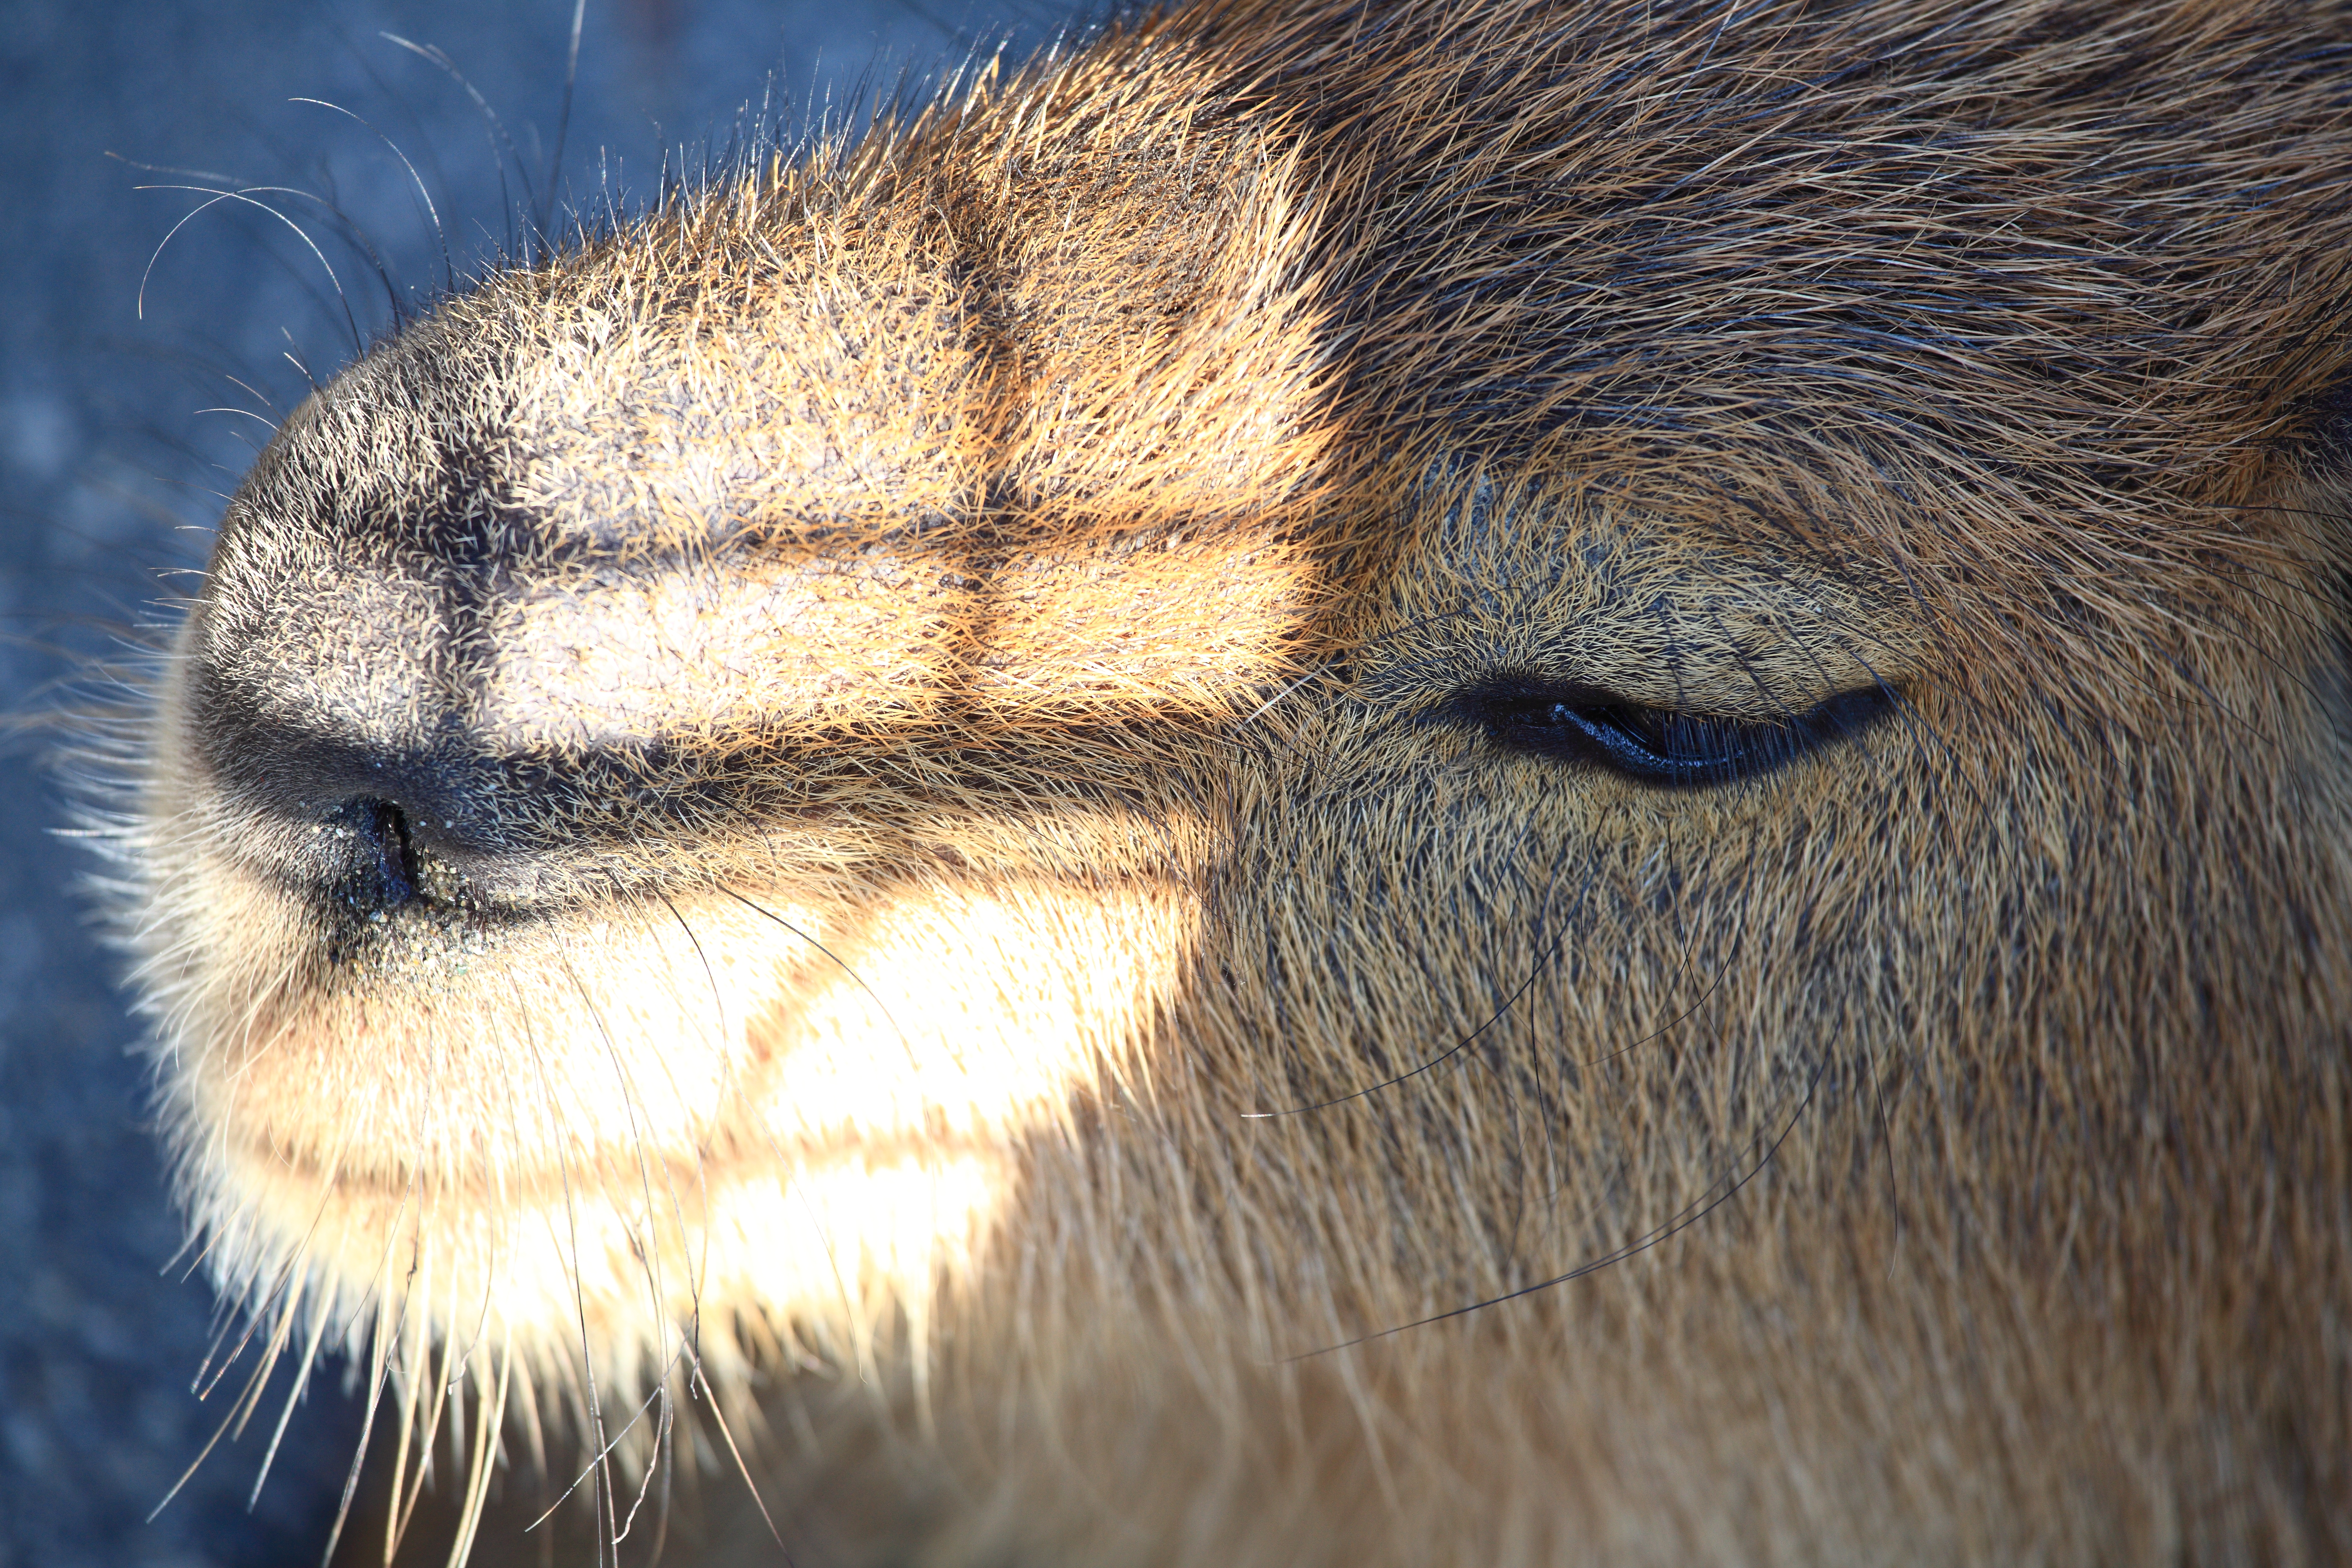
wildlife, high, mammal, fauna, close up, nose, whiskers, snout, head, 5d, hires, organ, markii, capybara, hi, res, resolution, hydrochoerus, hydrochaeris, taxonomy binomial hydrochoerushydrochaeris